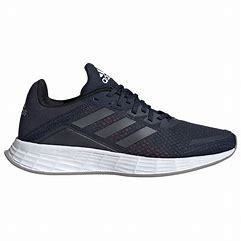
Brand: Adidas
Model: Duramo SL